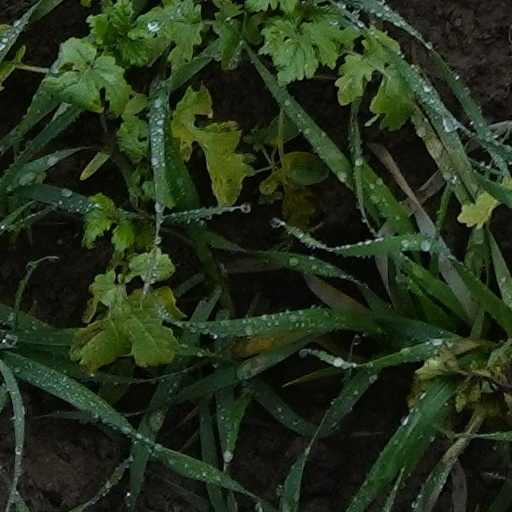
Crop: wheat